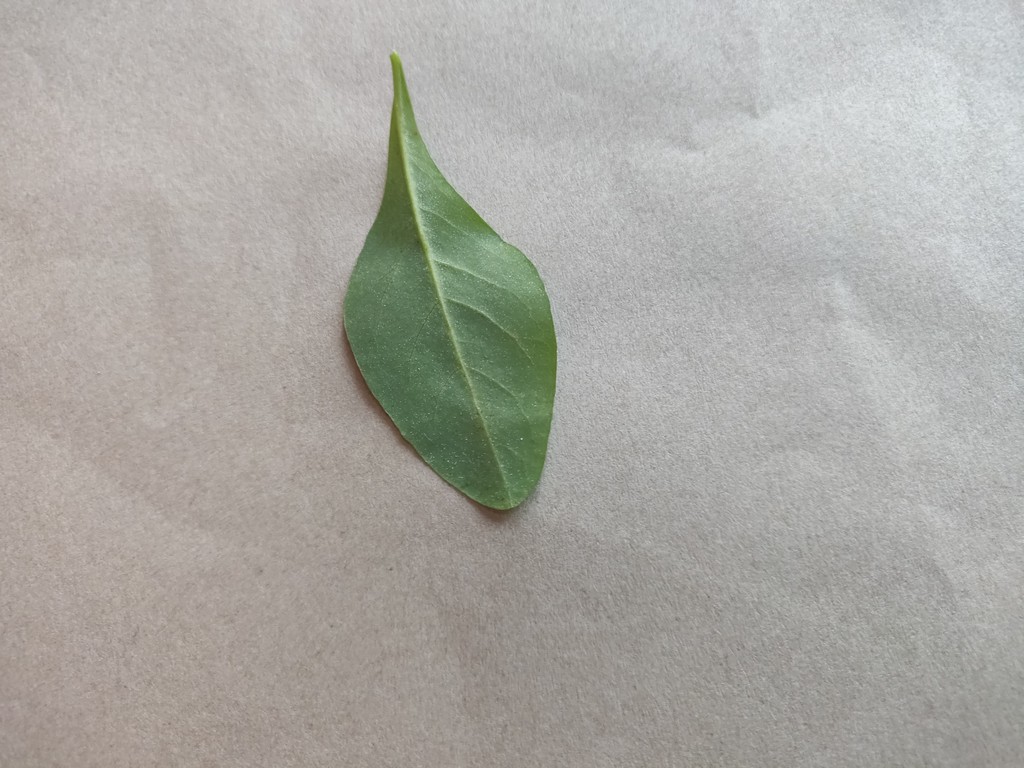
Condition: Healthy
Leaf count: single
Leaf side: back